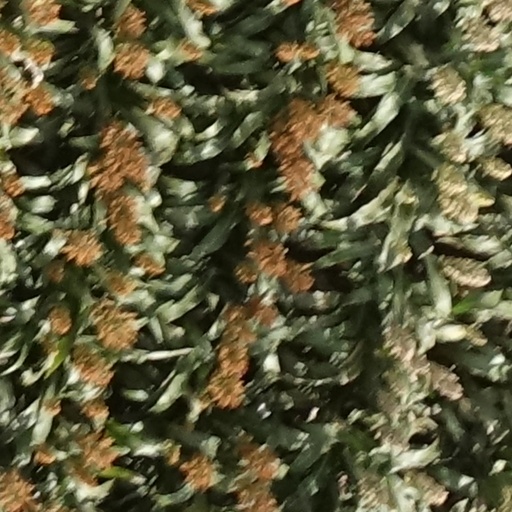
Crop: sorghum